Clayton Historic District (Clayton, New York)

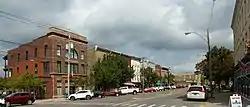

The Clayton Historic District is a designated historic district in Clayton, New York. It was originally listed on the National Register of Historic Places in 1985, with its boundaries expanded in 1997.